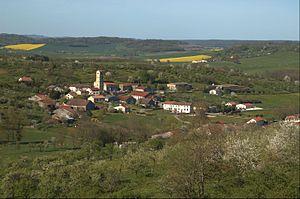
Gugney-aux-Aulx - Vue depuis la colline du Mété centrée sur le versant nord
Gugney-aux-Aulx est une commune française située dans le département des Vosges en région Grand Est.